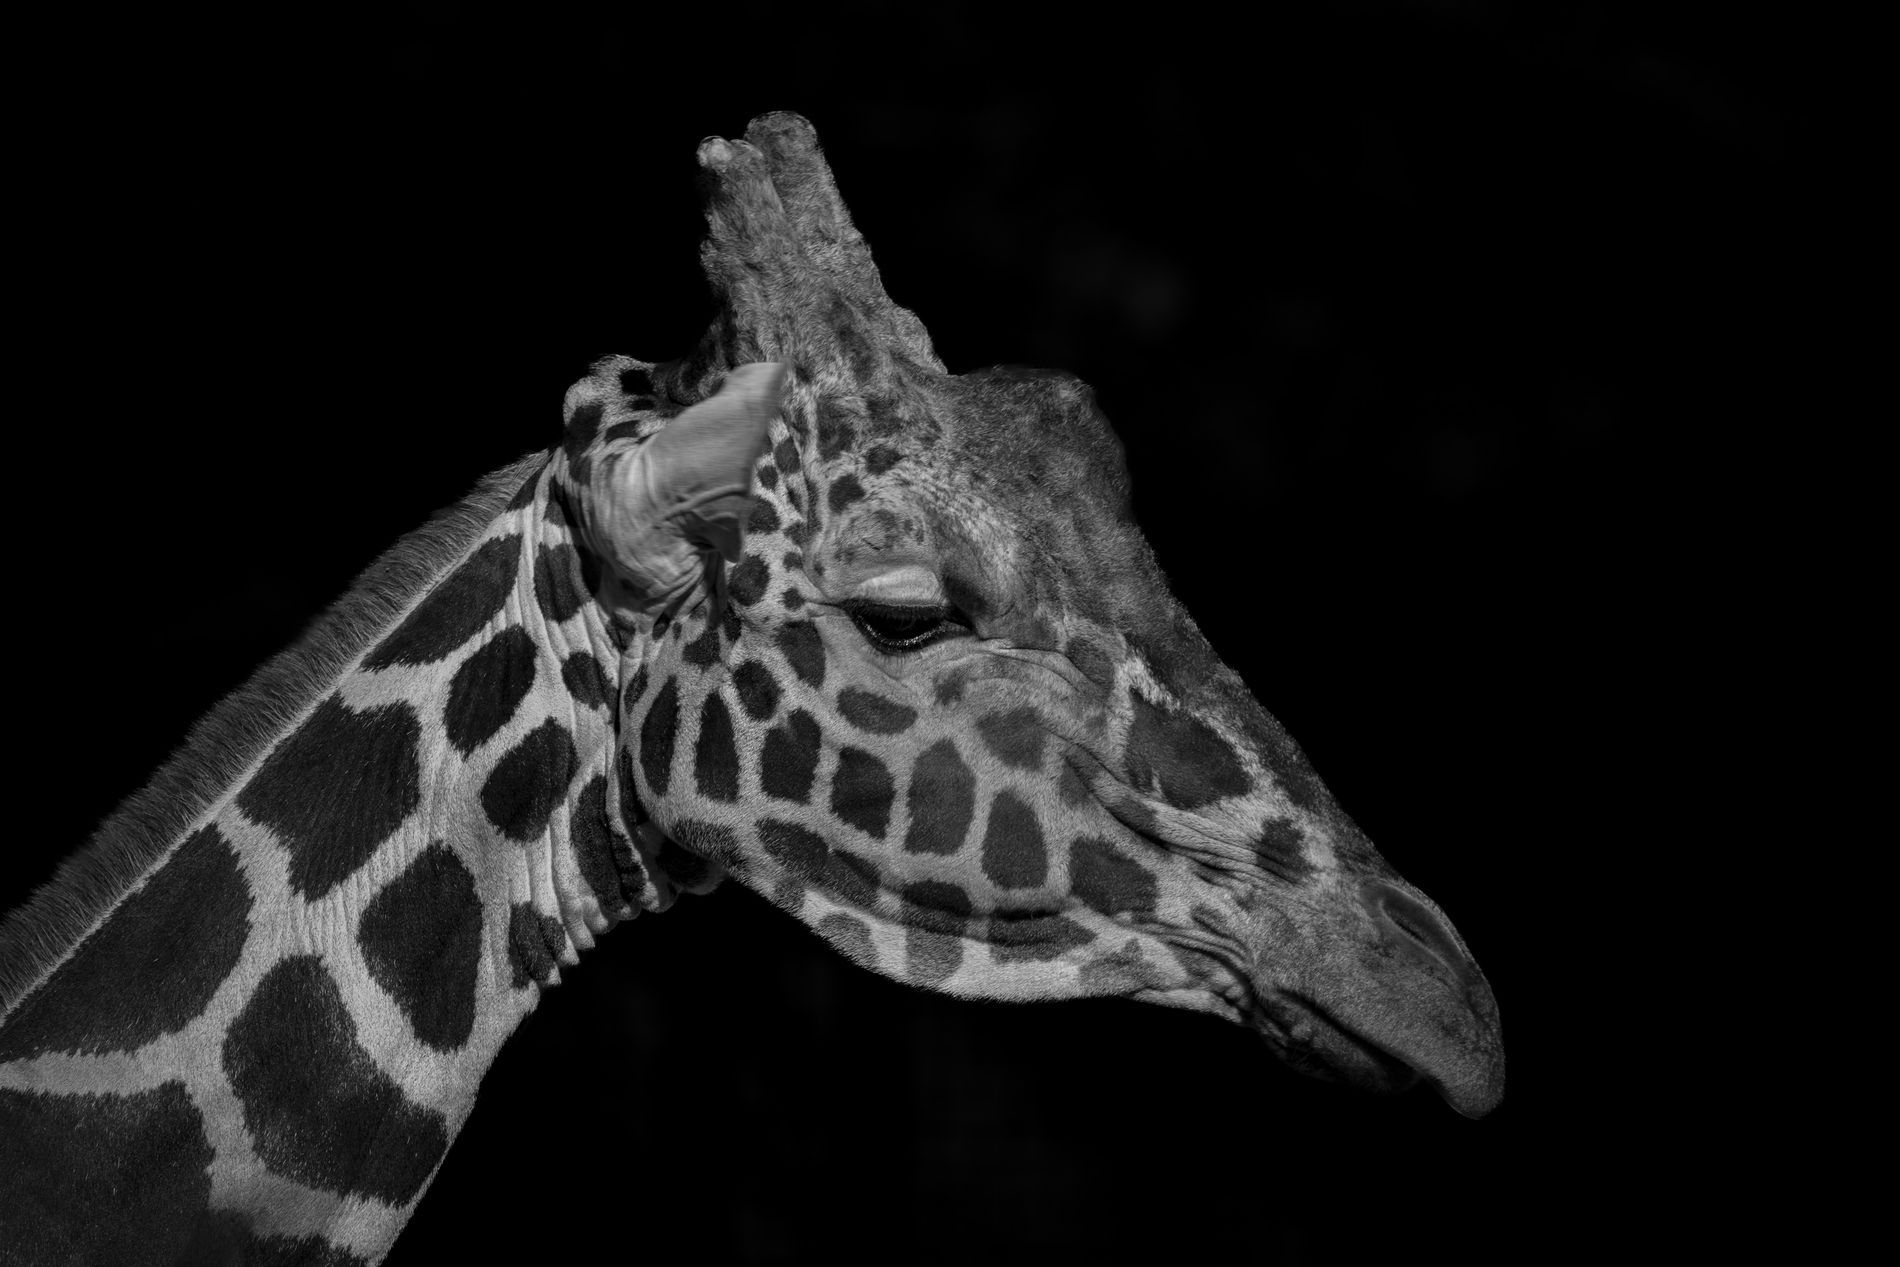
Giraffe in Black and White
A side view of a giraffe's head and long neck in black and white. The giraffe's eyes are closed, and its patterned skin stands out clearly against a dark, plain background.
A close up side profile of the giraffe, focusing on its head and upper neck. The lighting is dramatic in white and black highlighting the giraffe skin texture while leaving the background black. The mood is calm and quiet.
Labels: Animal, Giraffe, Mammal, Wildlife, Zoo, Black Background
Camera: Canon Canon EOS 6D Mark II
Lens: 150-600mm F5-6.3 DG OS HSM | Contemporary 015, Canon 150-600mm F5-6.3 DG OS HSM | Contemporary 015
Aperture: F7.1
Exposure: 1/500 sec
ISO: 100
Focal length: 531.0 mm